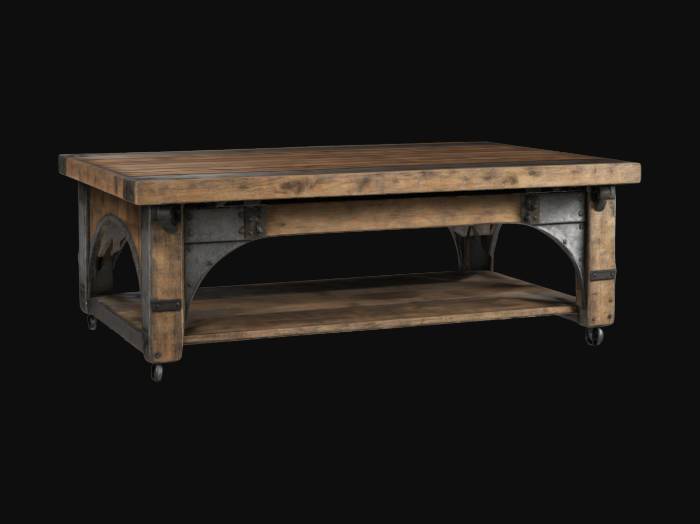
미적 점수 (1~10점): 4